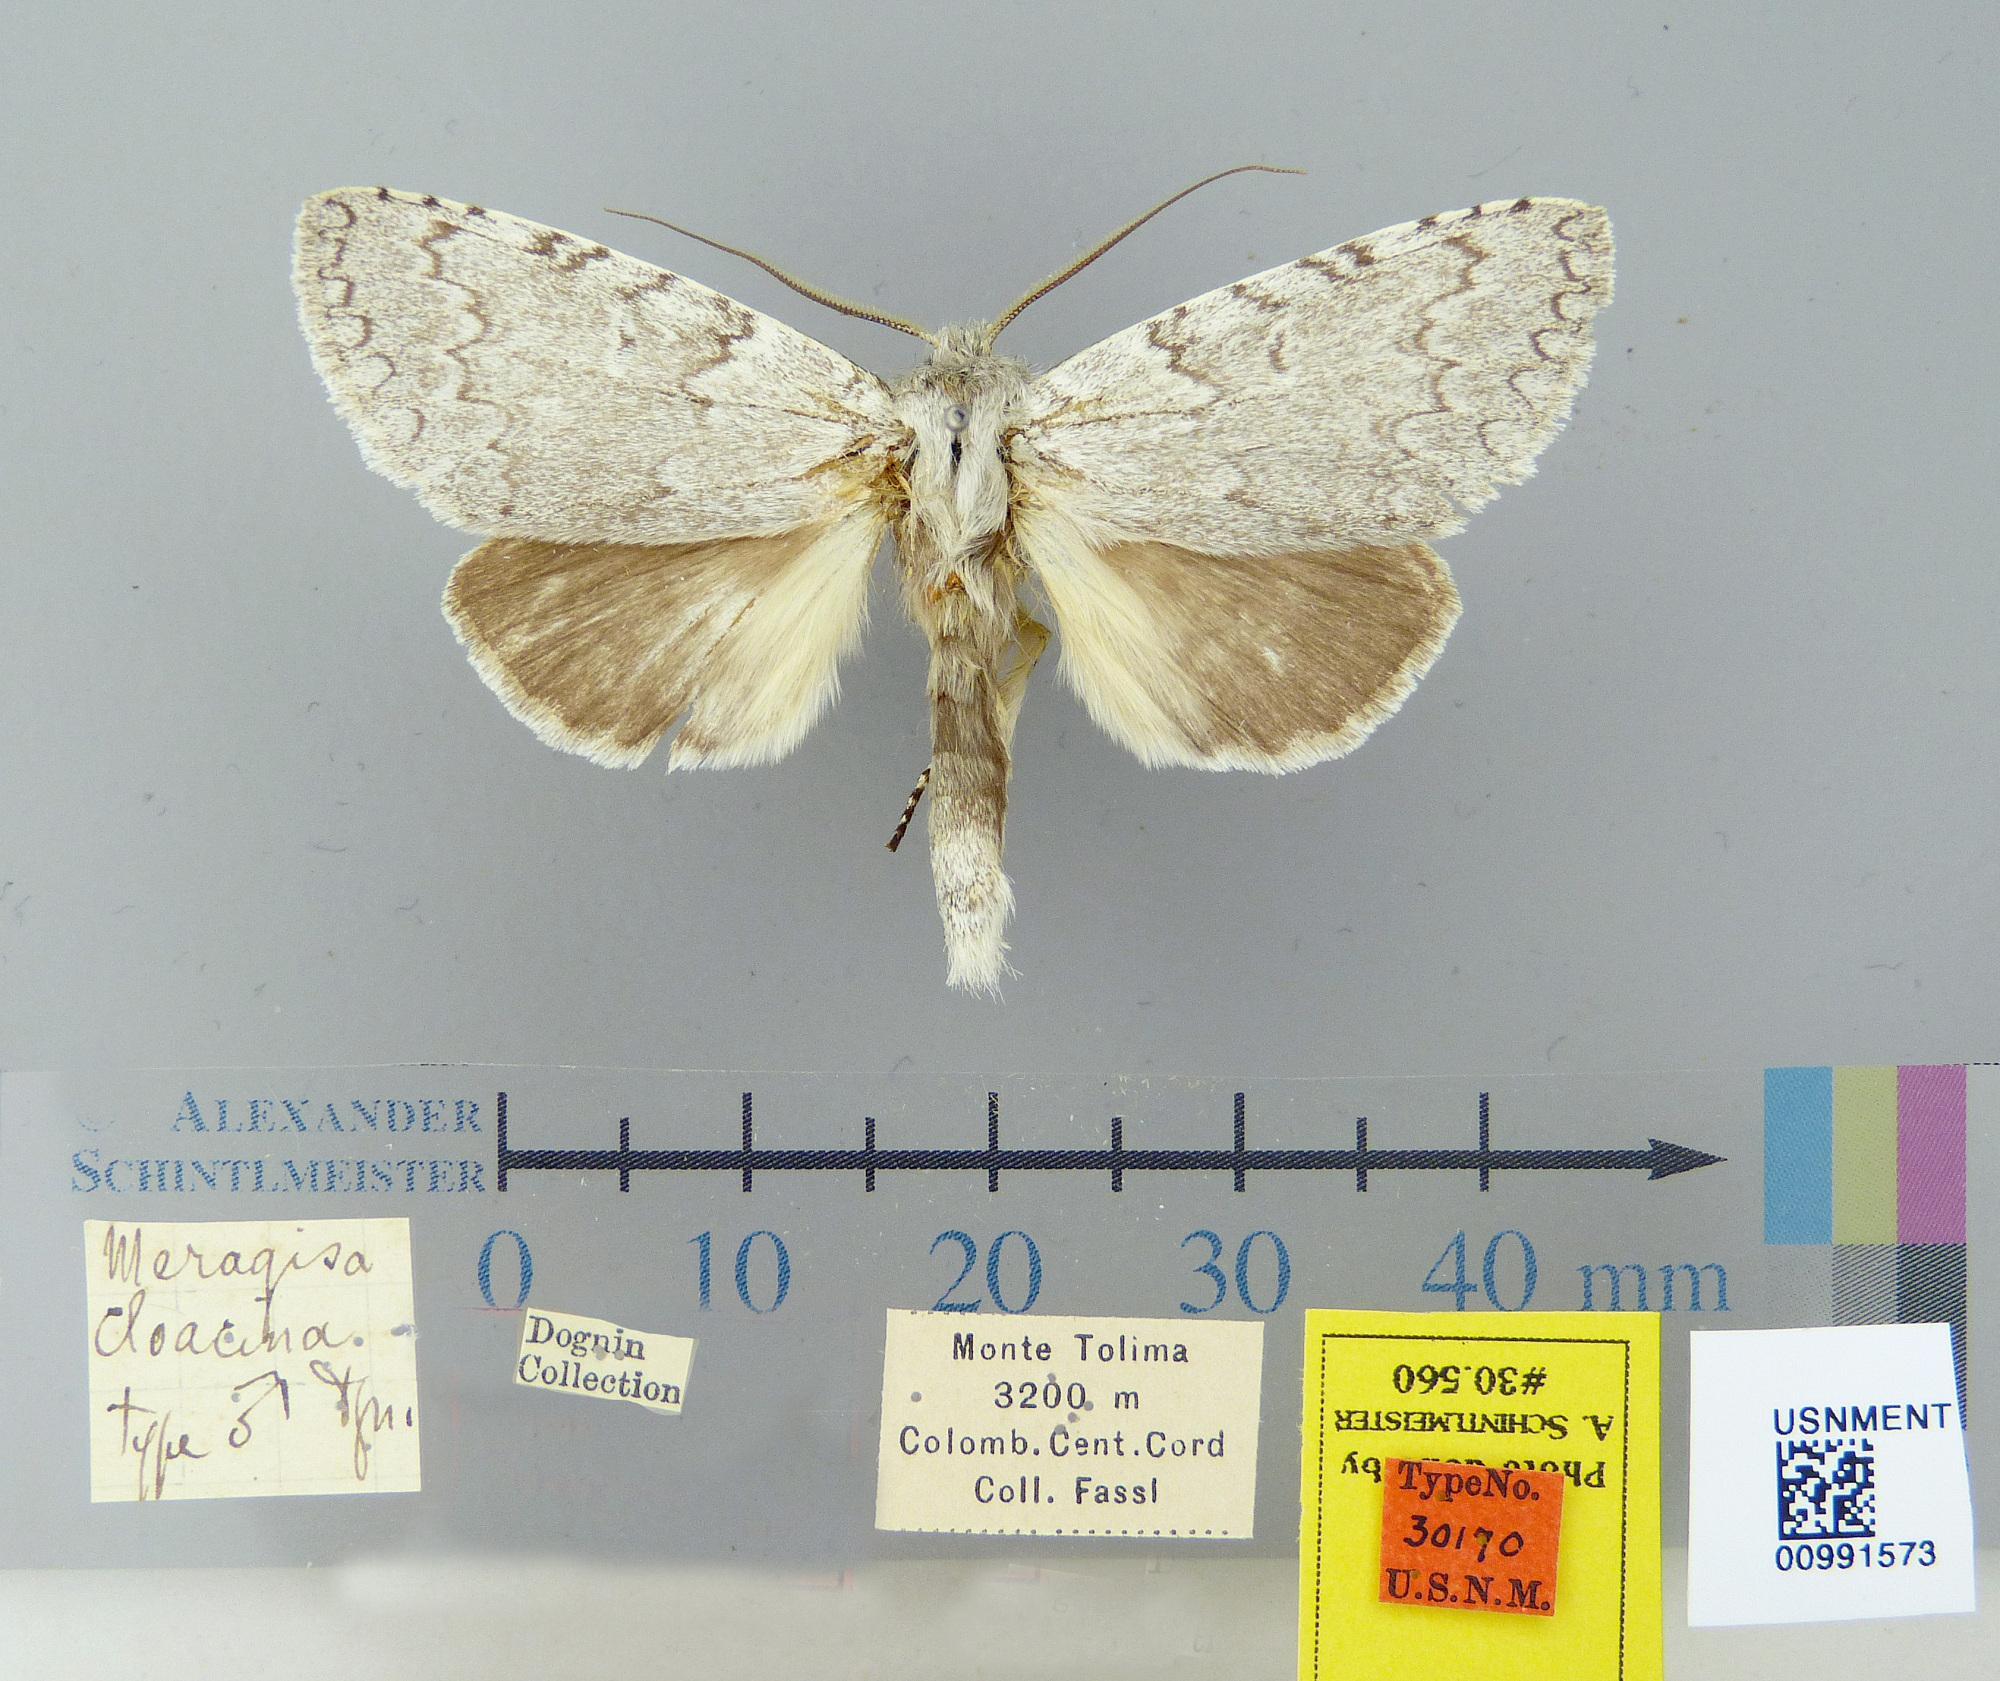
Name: Meragisa cloacina
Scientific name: Meragisa cloacina Dognin, 1914
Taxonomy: Animalia, Arthropoda, Insecta, Lepidoptera, Notodontidae
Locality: Canon del Tolima; Colombia; Cent. Cord; 1700 m, Tolima, Colombia